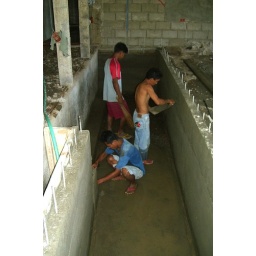
construction fishpond in house between kitchen and living